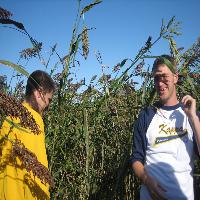
Weather: sun or clear